The School for Atheists

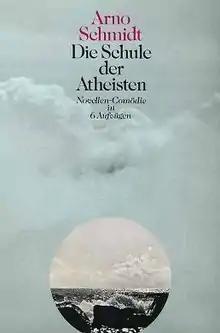
First edition (German)

The School for Atheists: A Novella=Comedy in 6 Acts ("Die Schule der Atheisten") is a novel by Arno Schmidt. It was originally published in German in 1972. It was translated into English by John E. Woods and published by Green Integer in 2001.